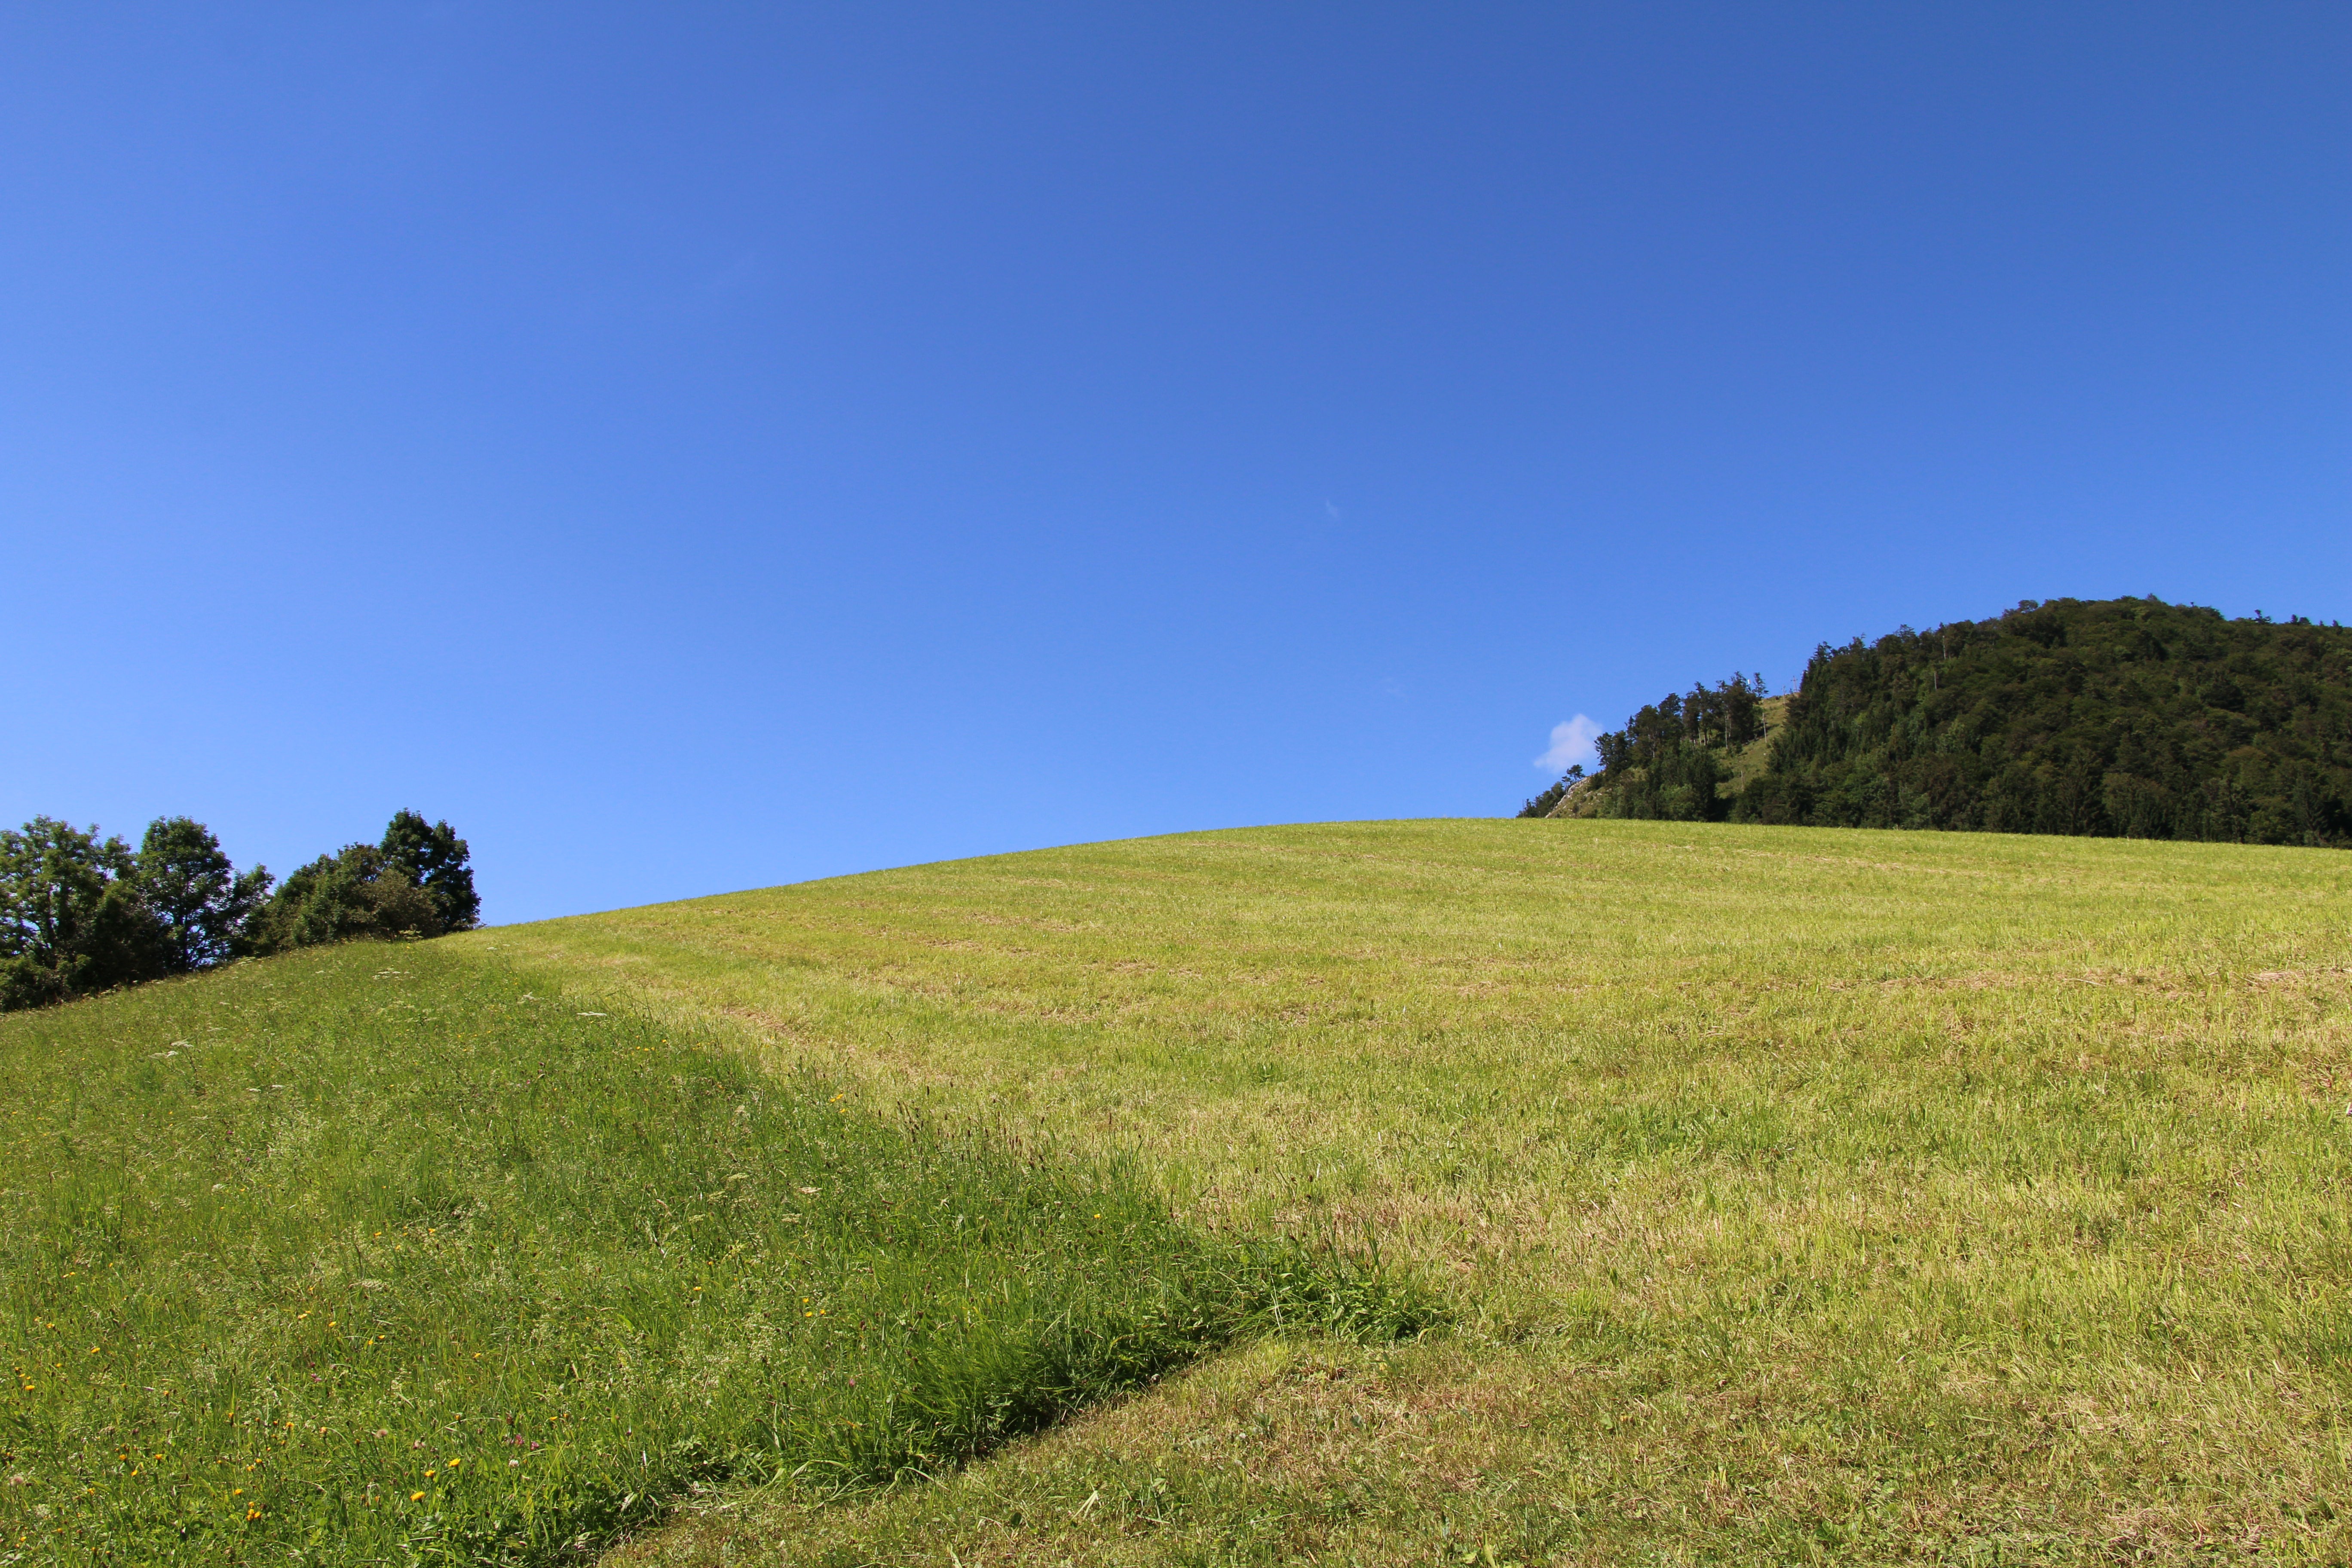
landscape, grass, horizon, mountain, sky, field, lawn, meadow, prairie, hill, pasture, agriculture, ridge, plain, grassland, plateau, habitat, ecosystem, salzburg, steppe, rural area, gaisberg, natural environment, geographical feature, grass family, land lot